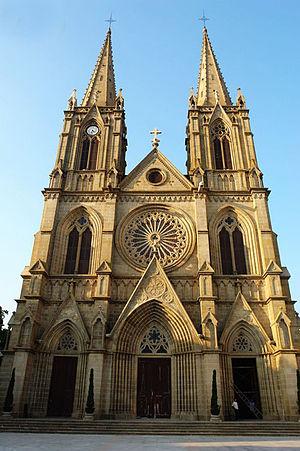
Léon Vautrin, né à Lalœuf en 1820 et mort à Frouard en 1884 est un architecte diplômé de l'École des beaux-arts de Nancy et de l'École nationale supérieure des beaux-arts de Paris.
Canton ou Guangzhou est la capitale de la province du Guangdong dans le sud de la Chine. Elle a le statut administratif de ville sous-provinciale de la République populaire de Chine.